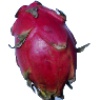
Label: Pitahaya Red 1